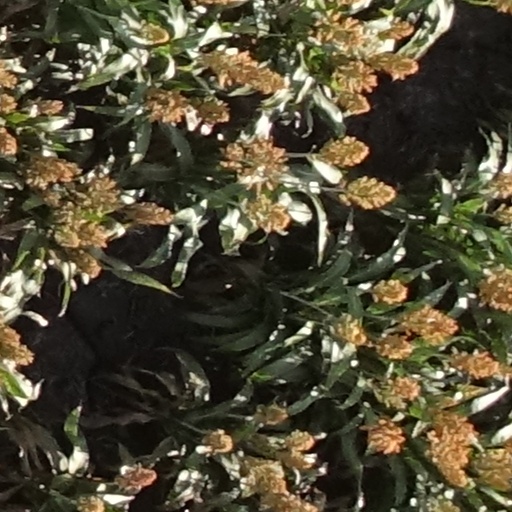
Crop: sorghum